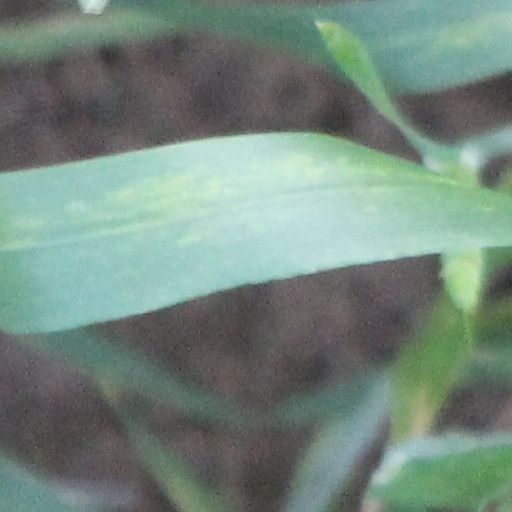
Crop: wheat